Le Mesnilbus

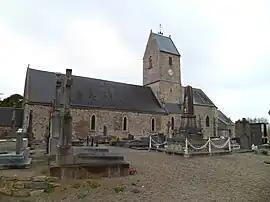
The church of Notre-Dame de l'Assomption

Le Mesnilbus is a former commune in the Manche department in Normandy in north-western France. On 1 January 2019, it was merged into the new commune Saint-Sauveur-Villages.